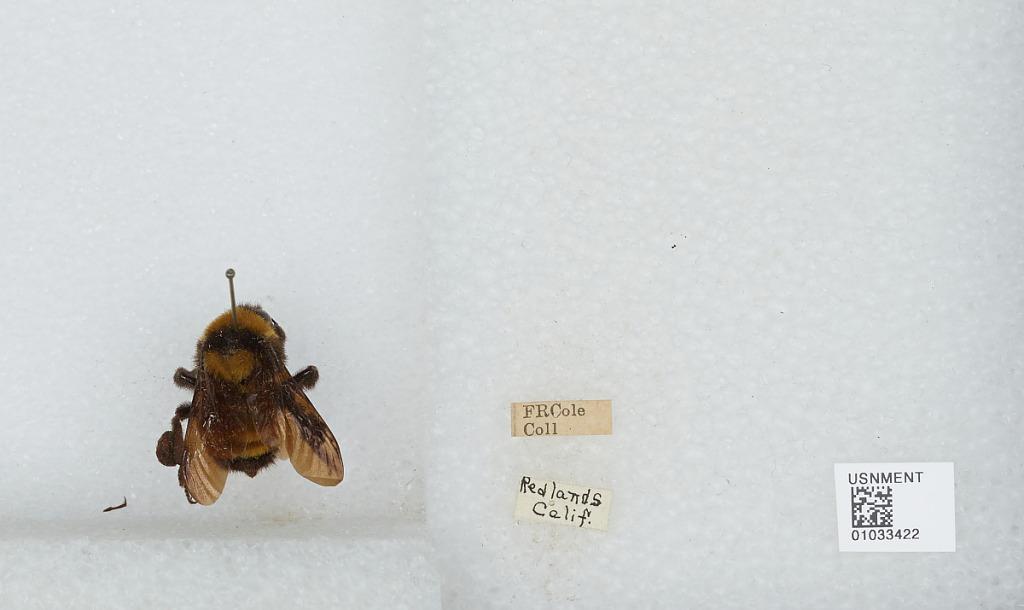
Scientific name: Bombus (Fervidobombus) sonorus Say
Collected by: F. Cole
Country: United States
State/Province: California
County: San Bernardino
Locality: Redlands
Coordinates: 34.0547, -117.183